Blumenau railway station

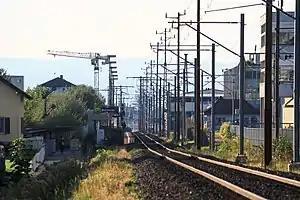
The single station platform in 2009

Blumenau railway station is one of four active railway stations in the municipality of Rapperswil-Jona in the Swiss canton of St. Gallen. The other three railway stations are , and . Blumenau railway station is located on the Rapperswil to Ziegelbrücke line of Swiss Federal Railways. The next station towards east is now , but until 2004 it used to be .